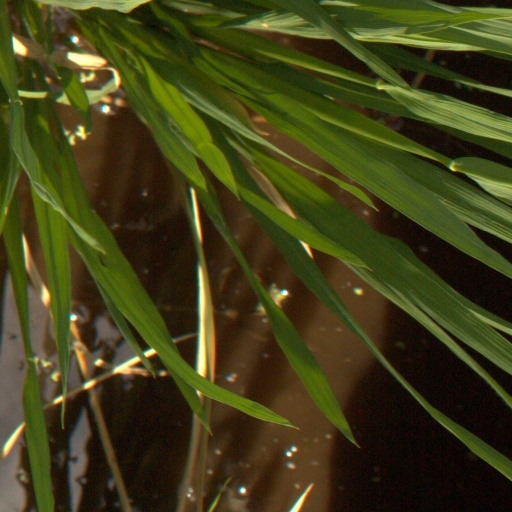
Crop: rice